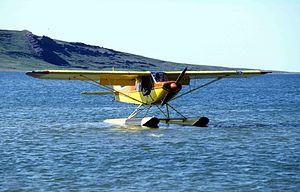
Koh-Lanta : L'Île des héros est la sixième édition spéciale de l'émission de téléréalité Koh-Lanta, diffusée sur la chaîne de télévision française TF1 du 21 février 2020 au 5 juin 2020. Elle est présentée par Denis Brogniart et tournée aux îles Fidji, et ce pour la quatrième fois consécutive.
Le Piper PA-18 ou Piper Super Cub est le digne successeur du J-3. Plus spacieux, plus puissant, il remplace le J-3 à partir de 1949, et quoique techniquement complètement démodé, il restera en production chez Piper jusqu'en 1994 ce qui en fait un des records de durée de production.